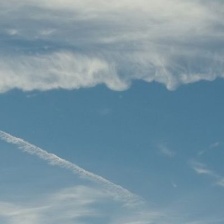
Cloud type: Cirrus